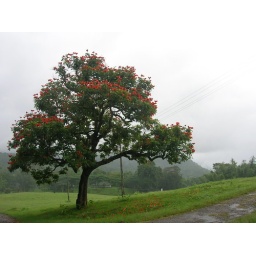
A nice tree in the Front of the Guest house